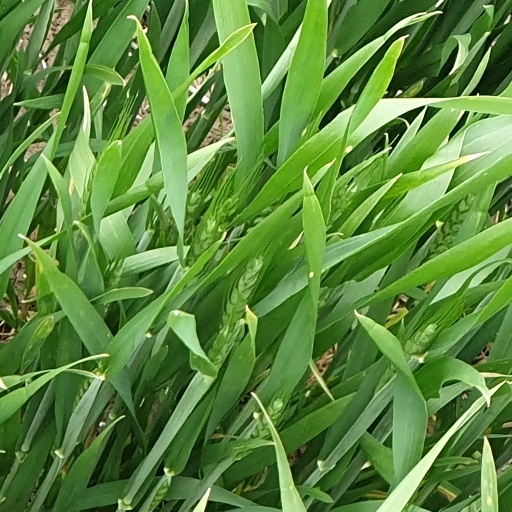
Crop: wheat